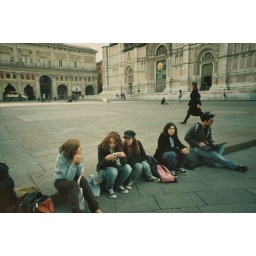
The girls lounging in the main square in Bologna with some weird stranger on the right using the public WiFi with his laptop